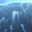
Label: cloud